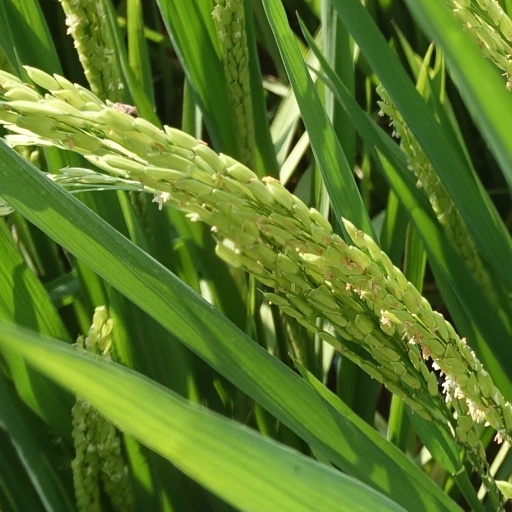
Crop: rice